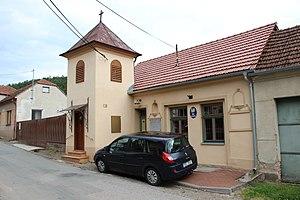
Skalička est une commune du district de Brno-Campagne, dans la région de Moravie-du-Sud, en République tchèque. Sa population s'élevait à 158 habitants en 2017.